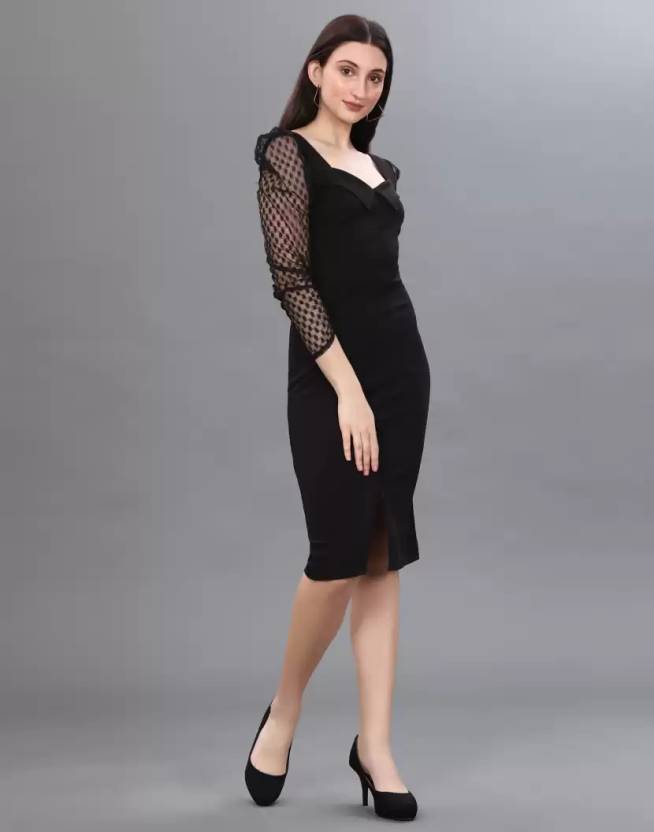
Product: Women Bodycon Black Dress
Price: ₹413
Colors: Black
Pattern: Solid
Description: Style: A-line, Square Neck Midi bodycon Dress, Fabric: Slight Stretch (95% Polyester, 5% Spandex). Fit Type: Slim Fit; Sleeve Type: Bodycon dress, Occasion: Party, Casual, Evening, Function, Wedding Guest, Vacation, Tour, Get together, Date, Dinner; Age Range Description: Adult
Other details: Care Instructions: Grntle Machine Wash , Material: Cotton, Fit Type: Bodycon ,Style: Lapel Neck Dress , Pattern: Solid/Plain